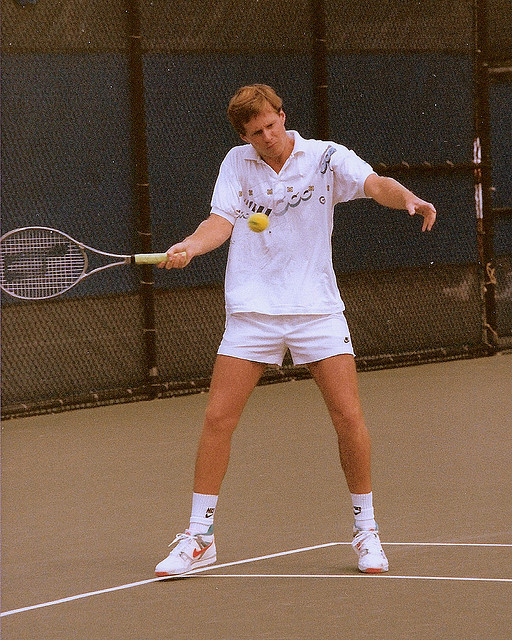
vận động viên tennis nam đang cầm vợt tennis đỡ bóng thấp